Philippine Airlines

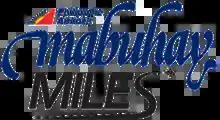
Mabuhay Miles logo

In February 2019, Philippine Airlines rolled out its fifth Airbus A350 aircraft with a LoveBus decal that represents the 40th anniversary of its partnership with Airbus and to celebrate the airline's signature heartfelt service. The kiss-marked LoveBus logo was also placed in 1979 on one of PAL's Airbus A300 that represented their first year of partnership with Airbus. Its LoveBus A350 was rolled out from the paint shop and was accepted on February 14, 2019, Valentine's Day. PAL took delivery of it three days later, and held a welcoming ceremony at Ninoy Aquino International Airport Terminal 2.